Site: brandenburg
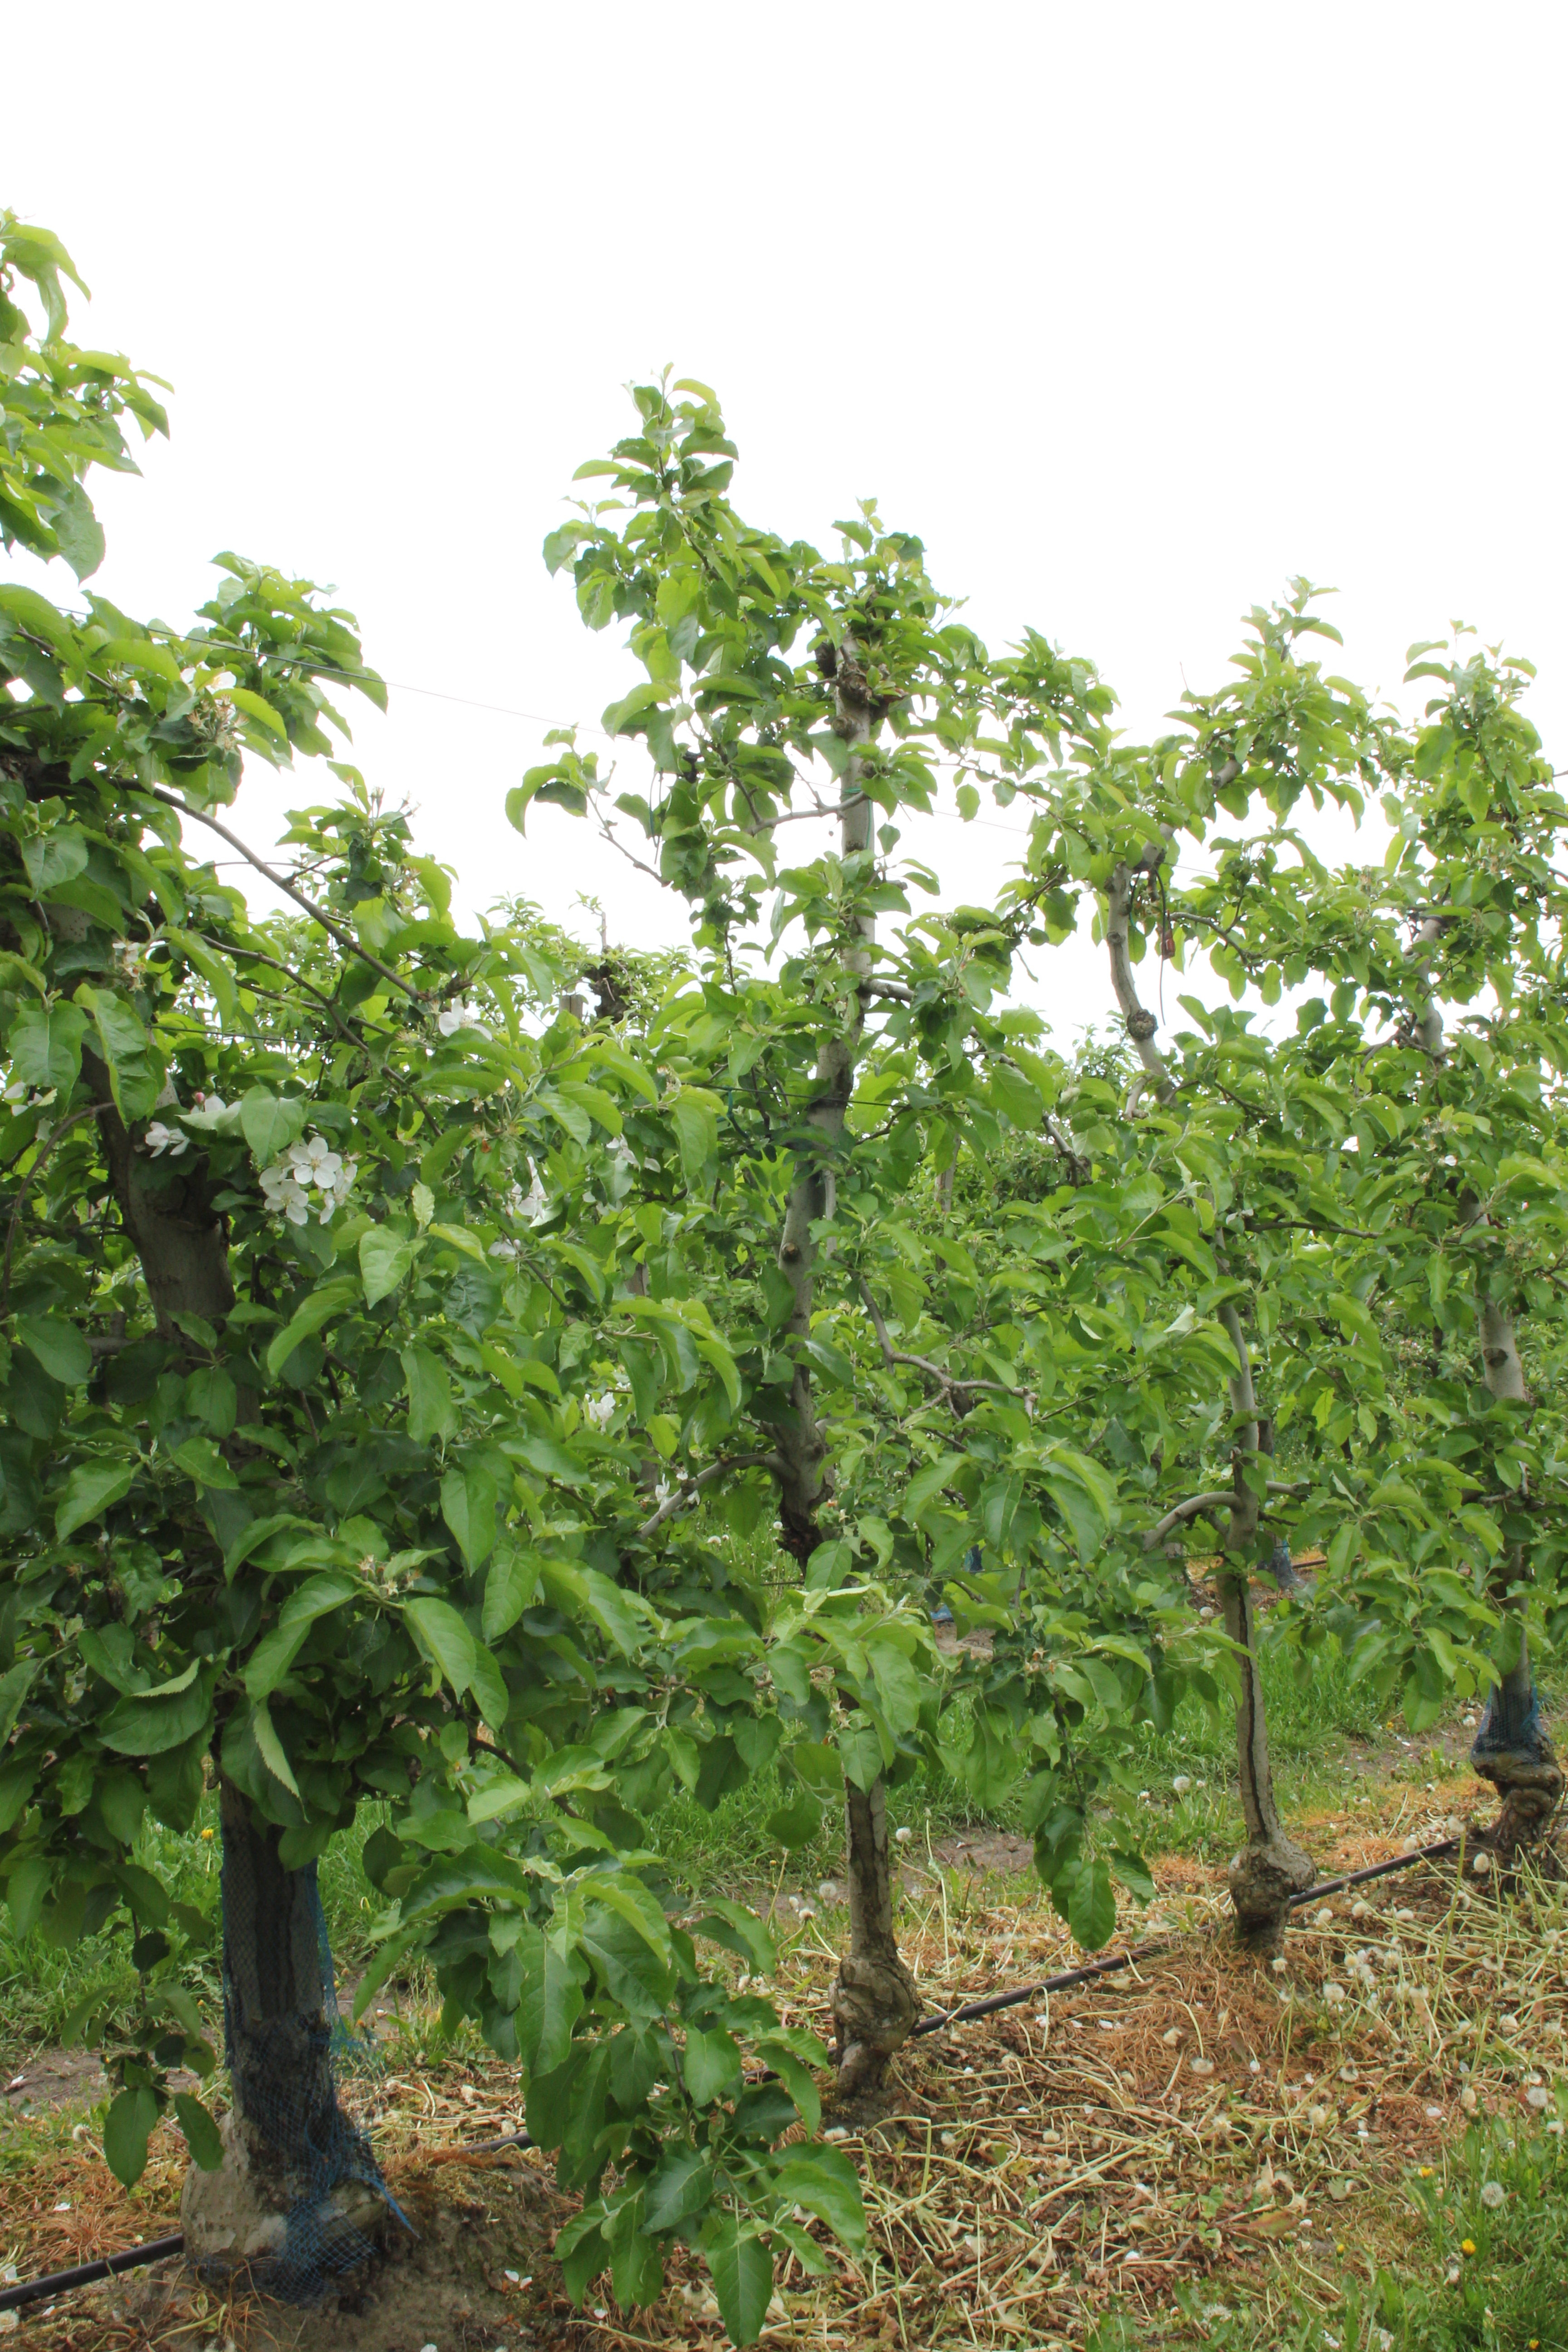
Growth stage (BBCH 67): Flowering